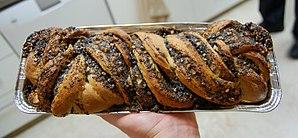
Le kranz est une pâtisserie de la cuisine juive d'Europe de l'Est.